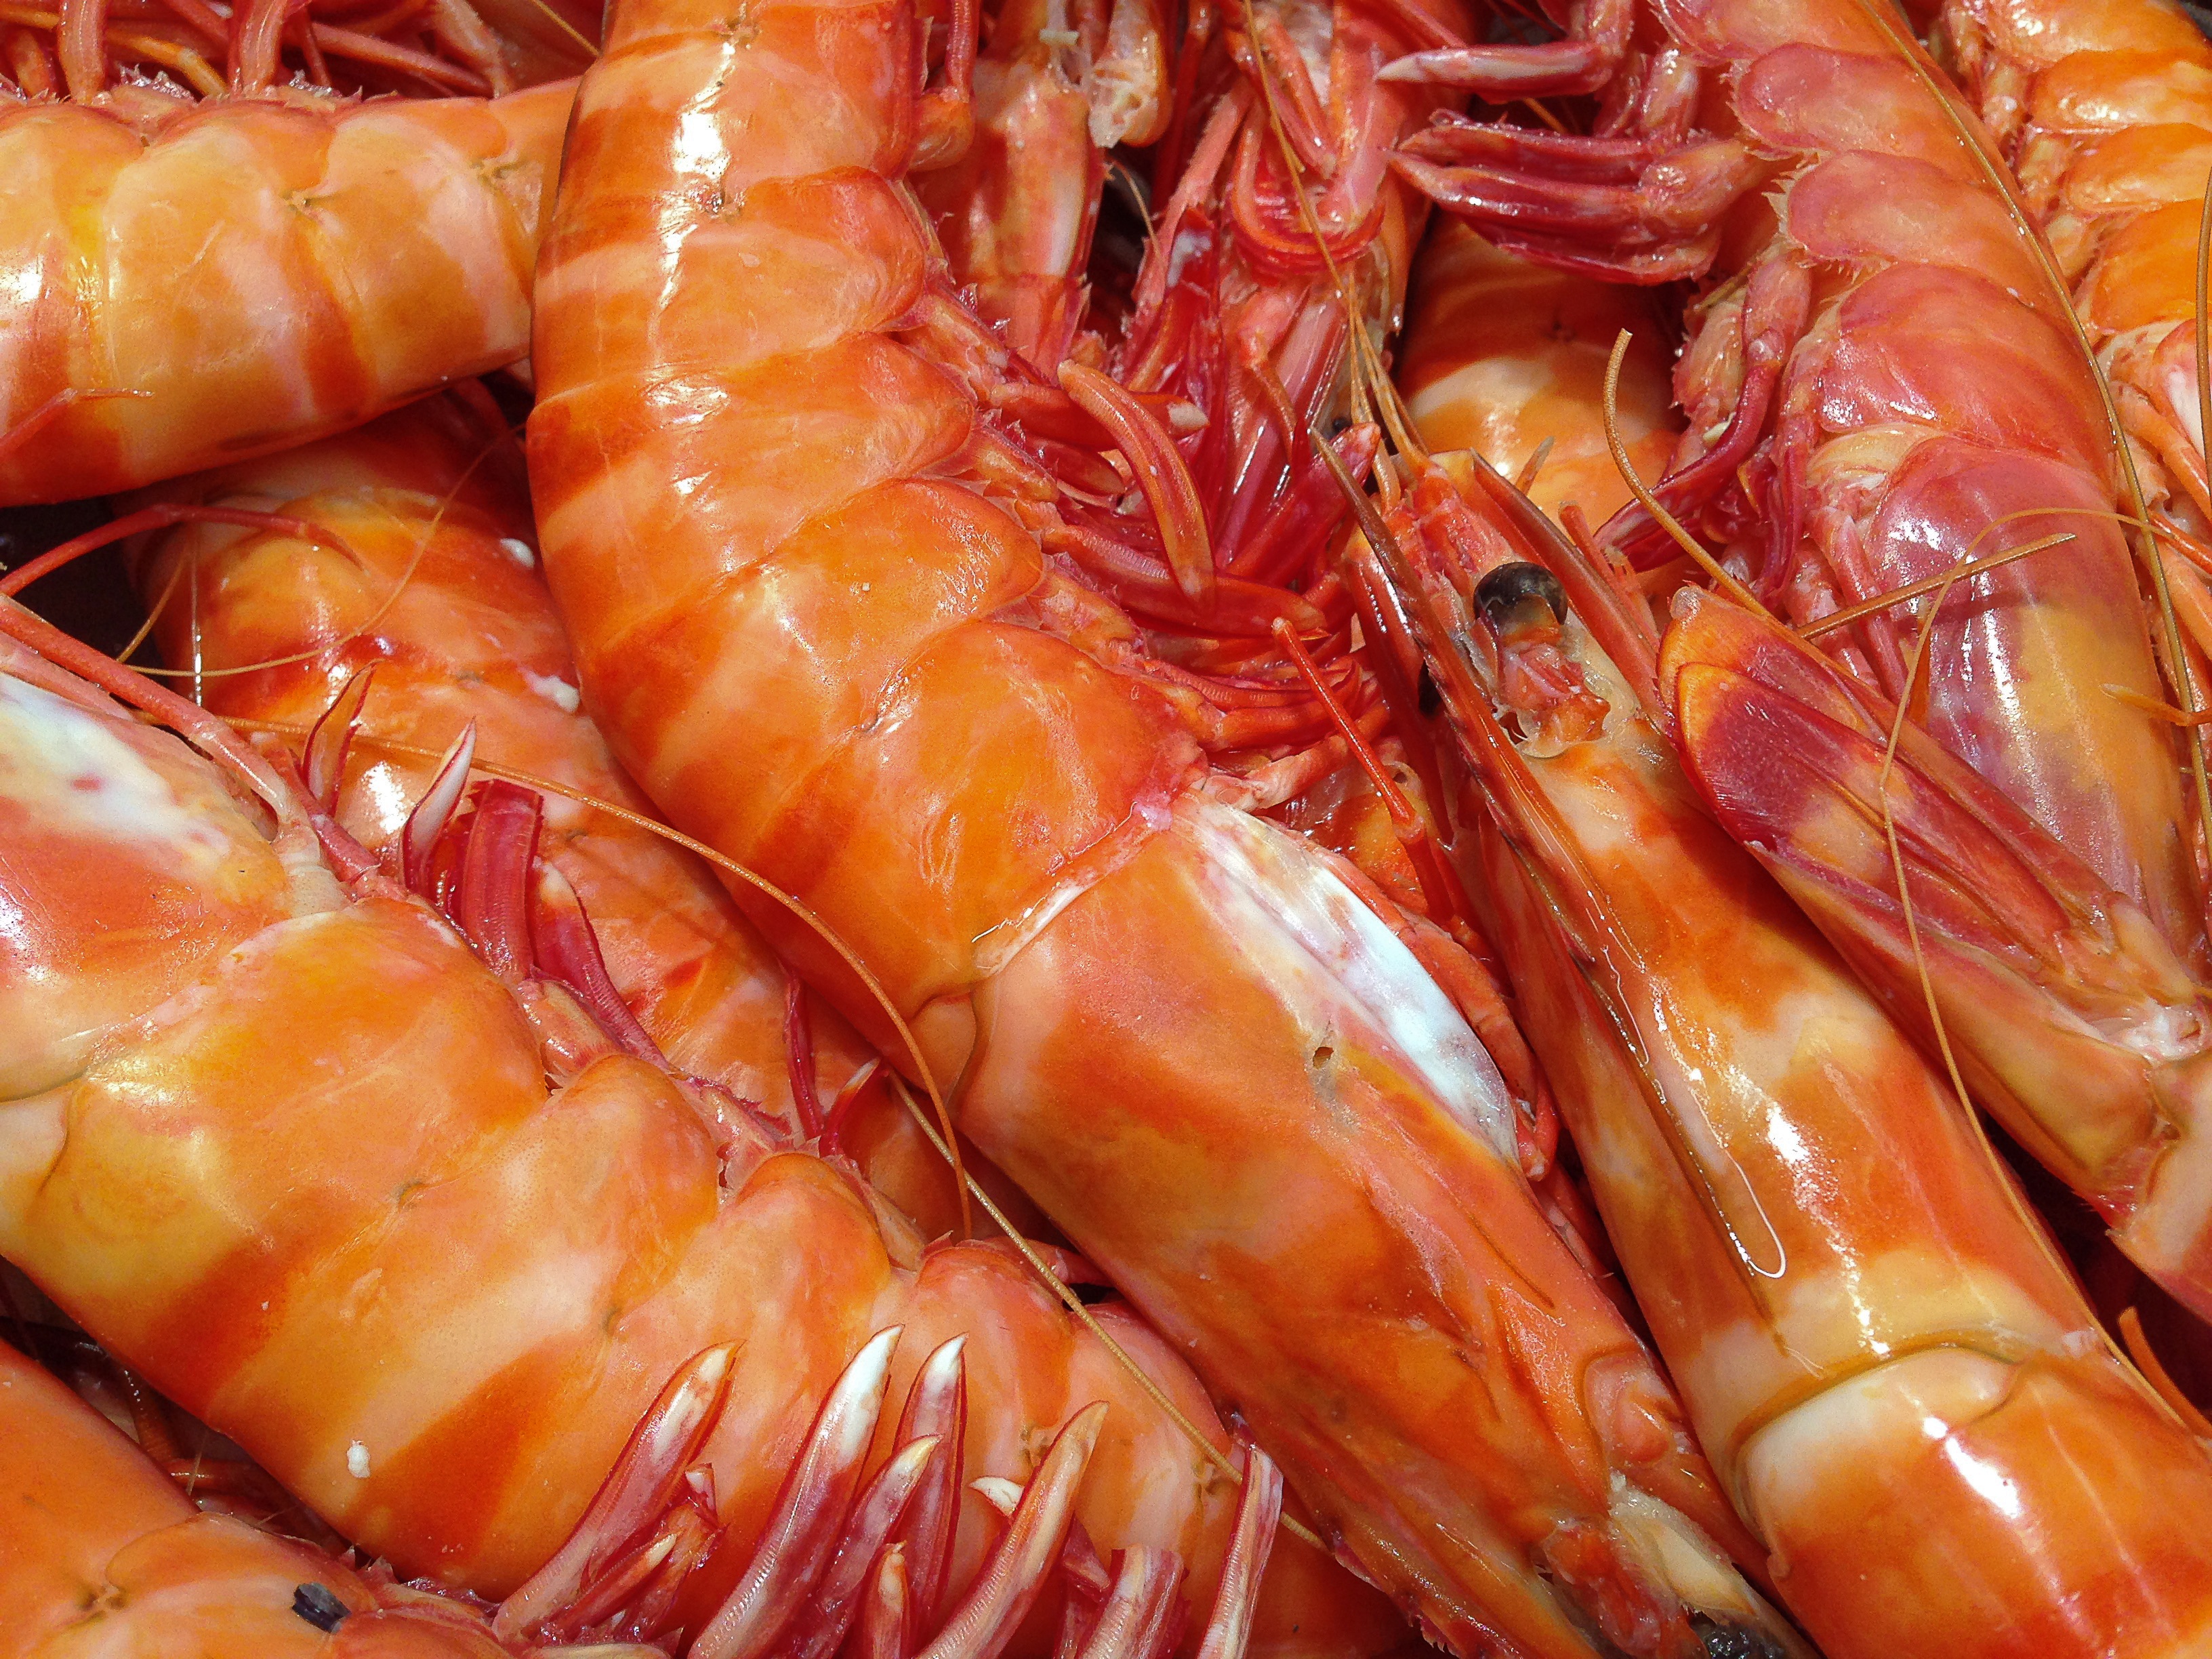
dish, food, fishing, seafood, fish, invertebrate, shrimp, crustacean, crustaceans, decapoda, animal source foods, american lobster, homarus, spiny lobster, seafood boil, caridean shrimp, dendrobranchiata, crab boil